Doo Hyeon-seok

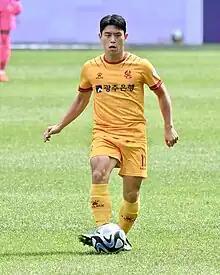
Doo in 2023

Doo Hyeon-seok (born 21 December 1995) is a South Korean footballer who plays as midfielder for Gwangju FC.